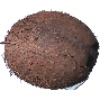
Label: cocos